Baker Hotel (Dallas)

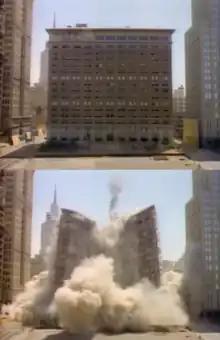
The Baker Hotel on June 29th, 1980. The image above shows the hotel seconds before destruction, and the image below shows the hotel crumbling to the ground.

The new owners decided the 600-700 room hotel could not be economically converted for their needs. A sale of interior goods from chandeliers to doorknobs took place in September 1979. The Baker Hotel, along with two adjacent office buildings and a smokestack were imploded on June 29, 1980, and in seconds the once grand hotel was in complete ruin. The site was cleared and in its place a modern skyscraper known as One Bell Plaza was planned to be built.